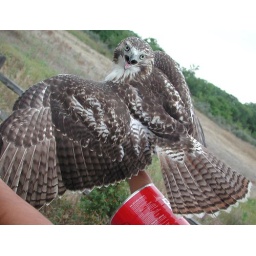
You can tell a younge red-tailed hawk by its lack of red tail feathers and yellow eyes.